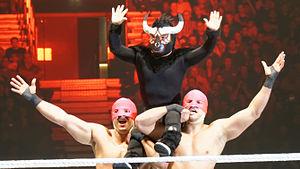
Orlando Colón est un catcheur américano-portoricain. Il a notamment travaillé à la World Wrestling Entertainment, dans la division SmackDown, sous le nom d'Epico.
Edwin Carlos « Eddie » Colón est un catcheur américano-portoricain. Il a notamment travaillé à la World Wrestling Entertainment, dans la division SmackDown, sous le nom de Primo.